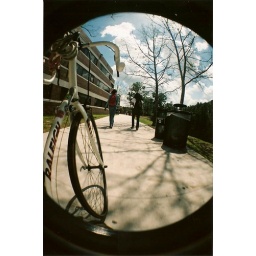
I was riding my bike around campus (UNF) and decided to stick my camera towards the ground and snap a photo.